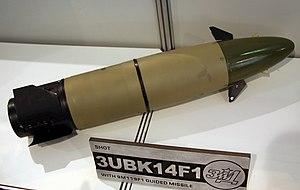
Les missiles 9M119 Svir et 9M119M Refleks sont des missiles antichar de calibre 125mm à guidage laser, développés en Union Soviétique. Ces deux missiles se ressemblent beaucoup, mais ont une portée et une plate-forme de lancement différents. Le nom de code OTAN est AT-11 Sniper. Le nom Svir vient de la Svir, à la frontière de la Carélie.